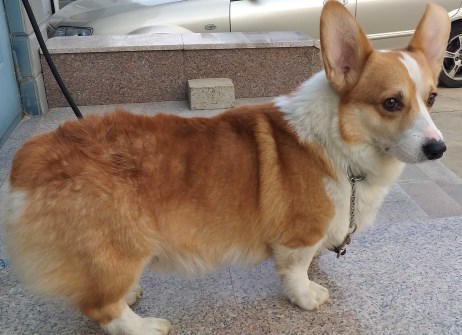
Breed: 2909-n000116-Cardigan